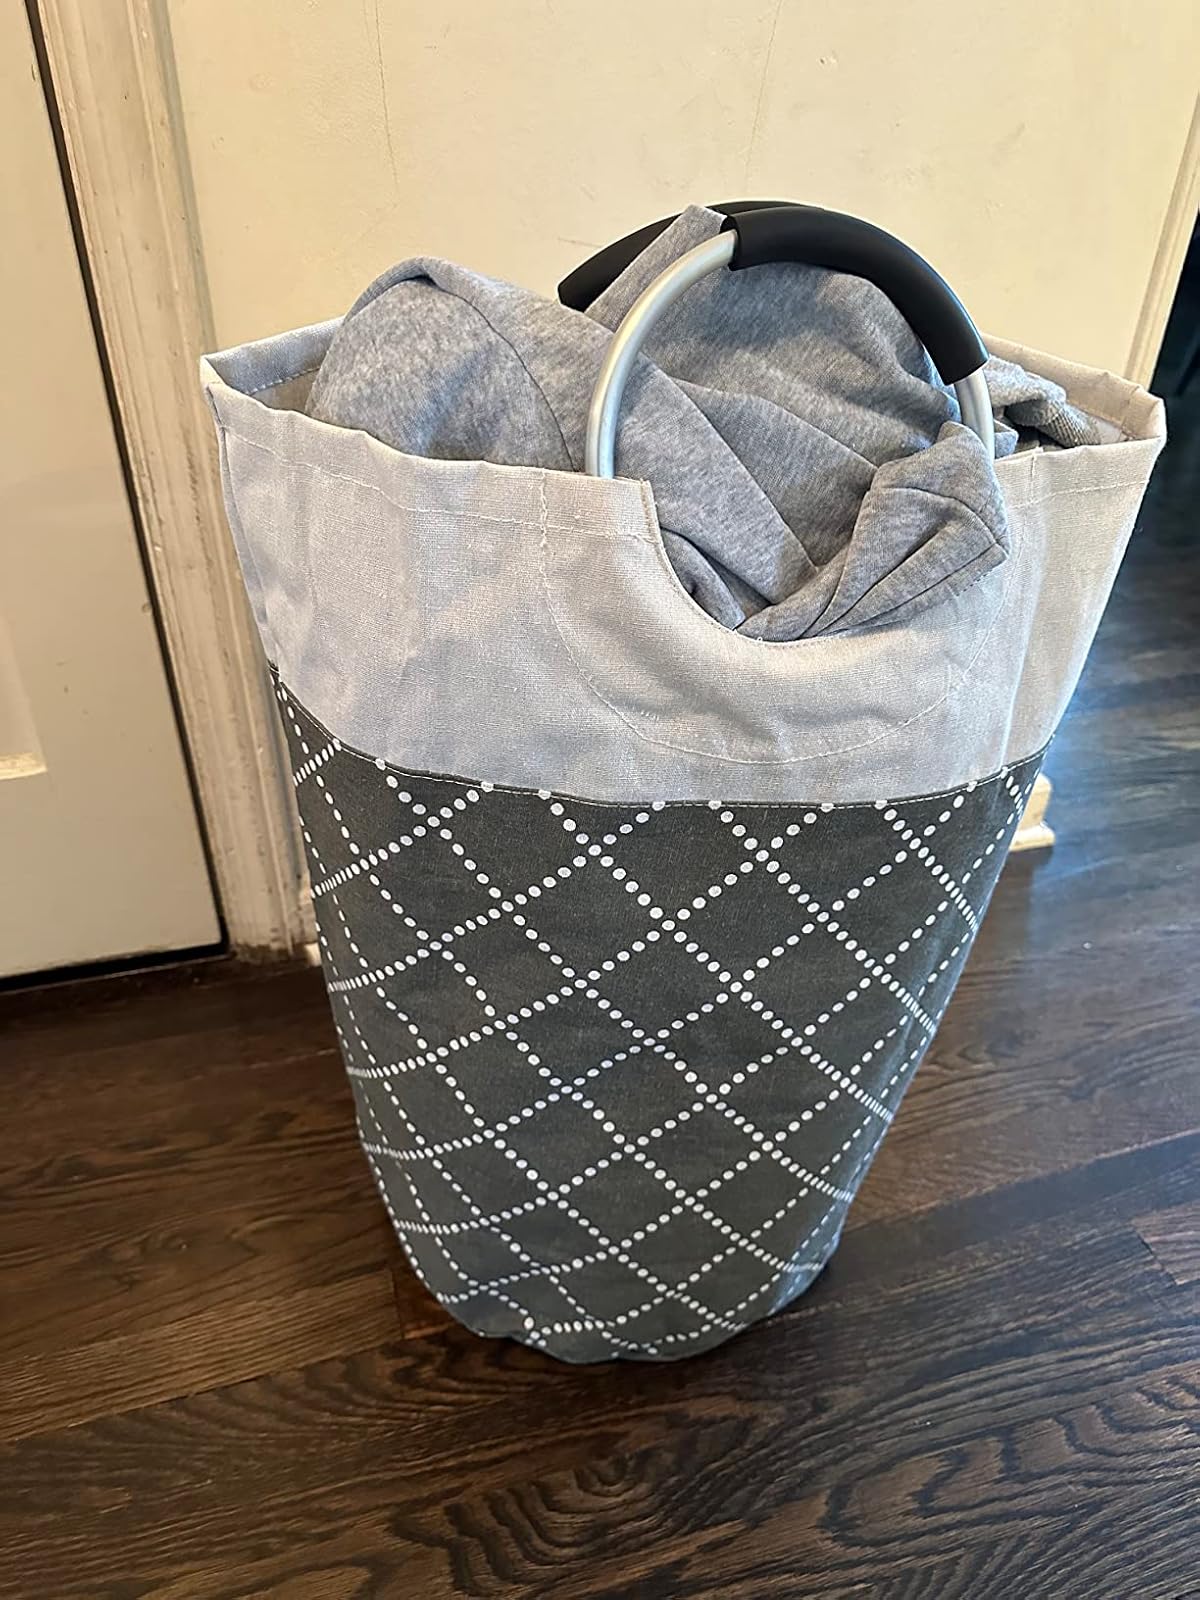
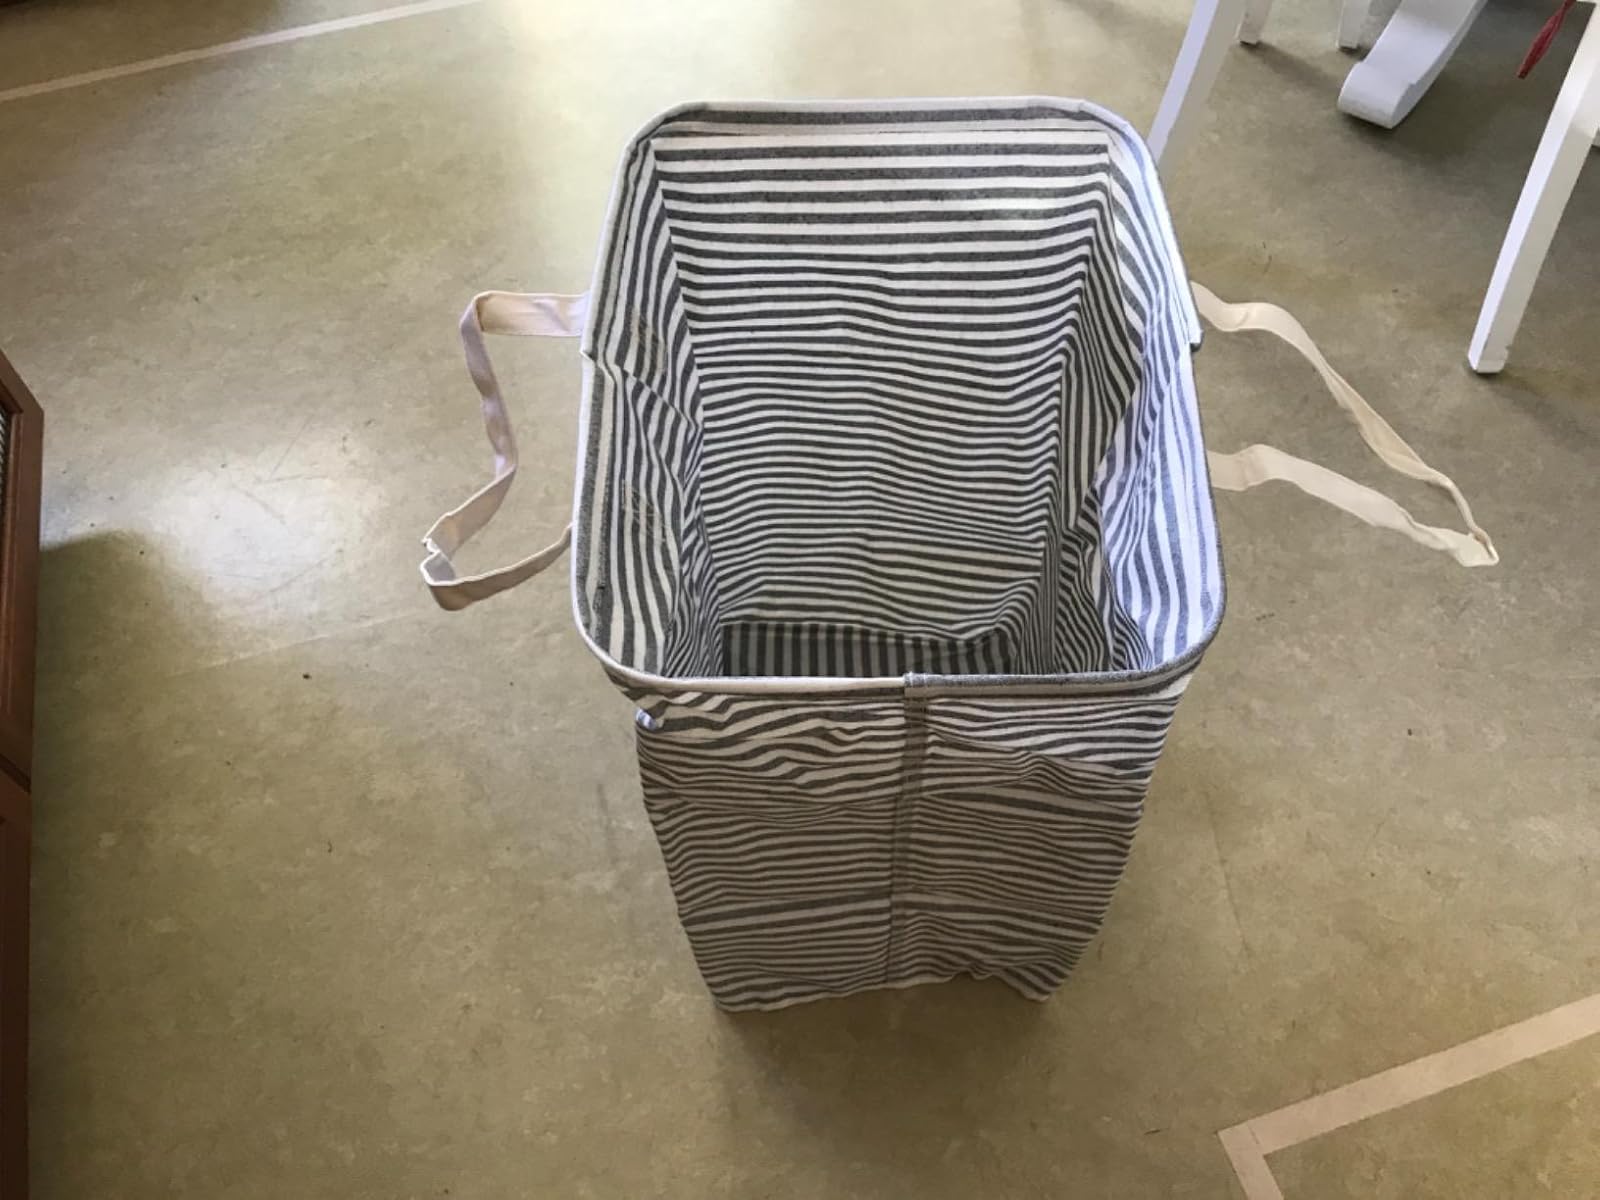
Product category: items_hamper
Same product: no